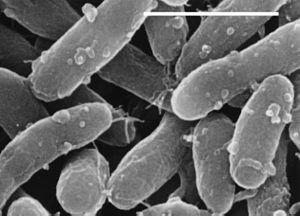
Les Gemmatimonadetes sont une division de bactéries. Le premier et seul membre de ce phylum a été découvert en 2003 dans la boue d'un système de traitement des eaux usées. La bactérie a été nommée Gemmatimonas aurantiaca et est une gram- en forme de tige, elle est une aérobie et semble se reproduire par bourgeonnement.
La biologie est la science du vivant. Elle recouvre une partie des sciences de la nature et de l'histoire naturelle des êtres vivants.